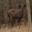
Label: deer